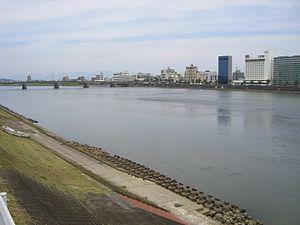
Le fleuve Ōyodo est un cours d'eau s'écoulant sur l'île de Kyūshū.